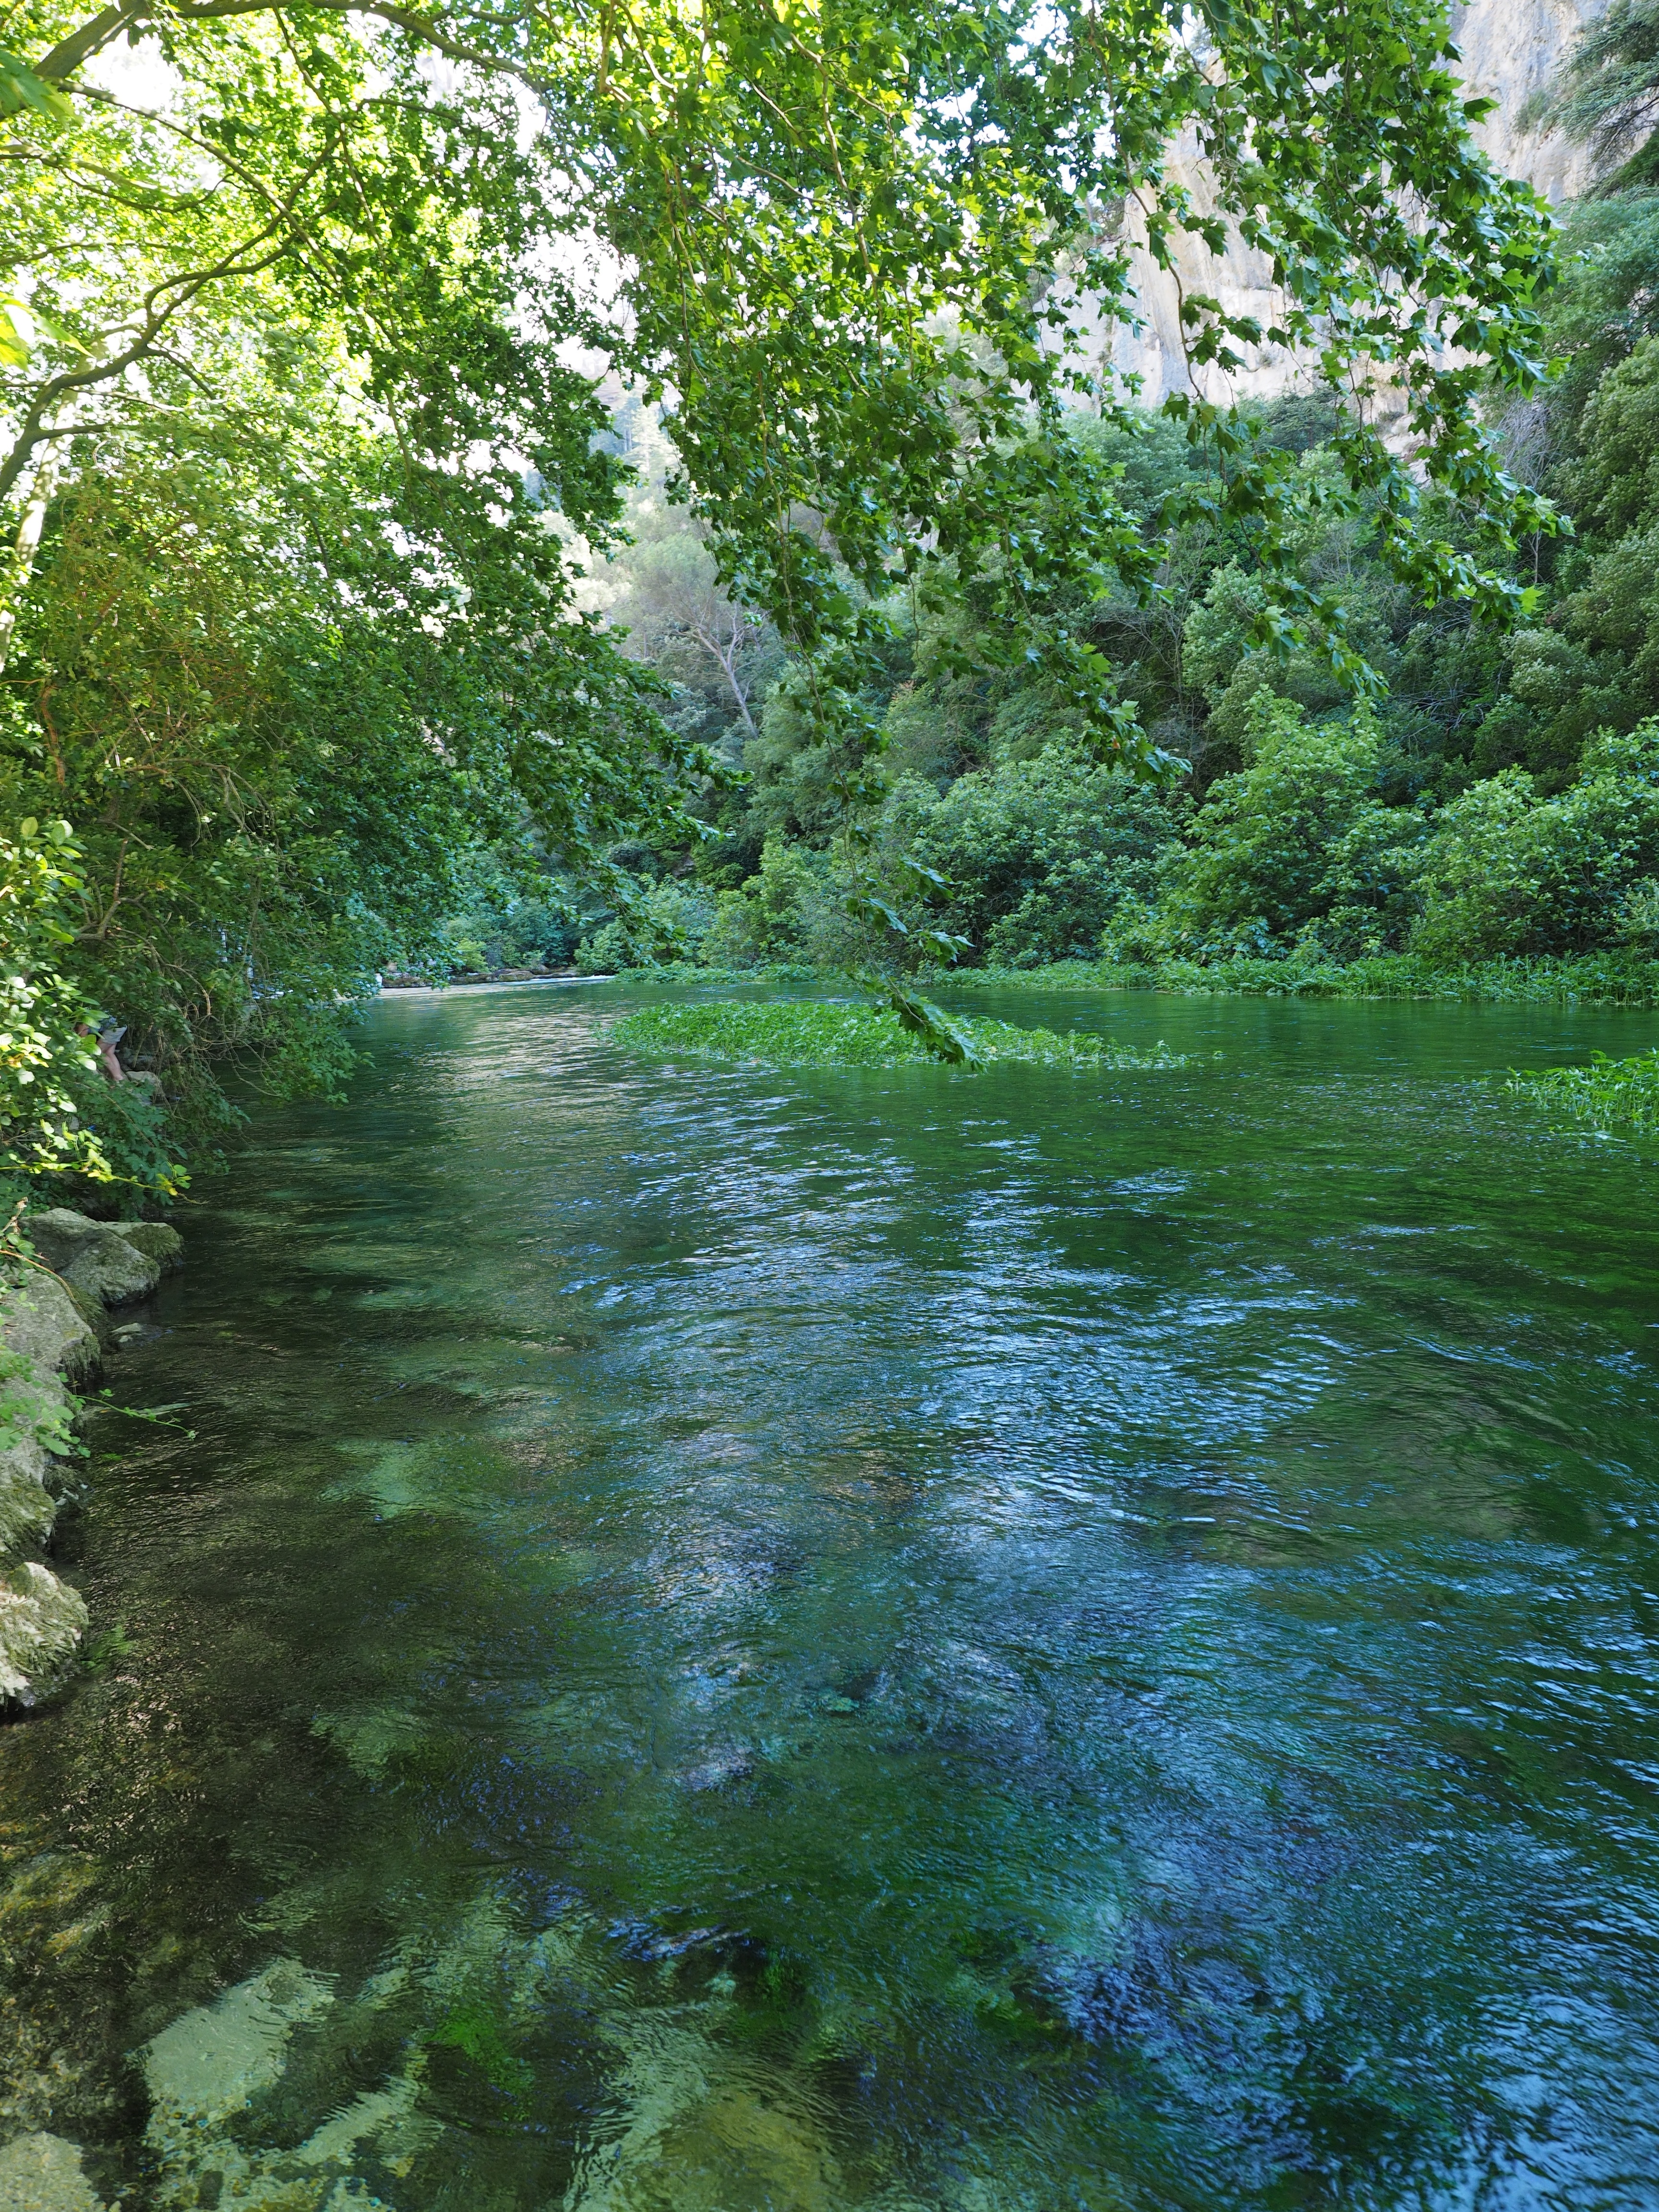
tree, water, forest, creek, leaf, river, pond, france, clear, idyllic, stream, green, rapid, blue, waterway, body of water, vegetation, provence, woodland, habitat, frisch, ecosystem, shimmer, watercourse, nature reserve, sorgue, fontaine de vaucluse, natural environment, geographical feature, riparian forest